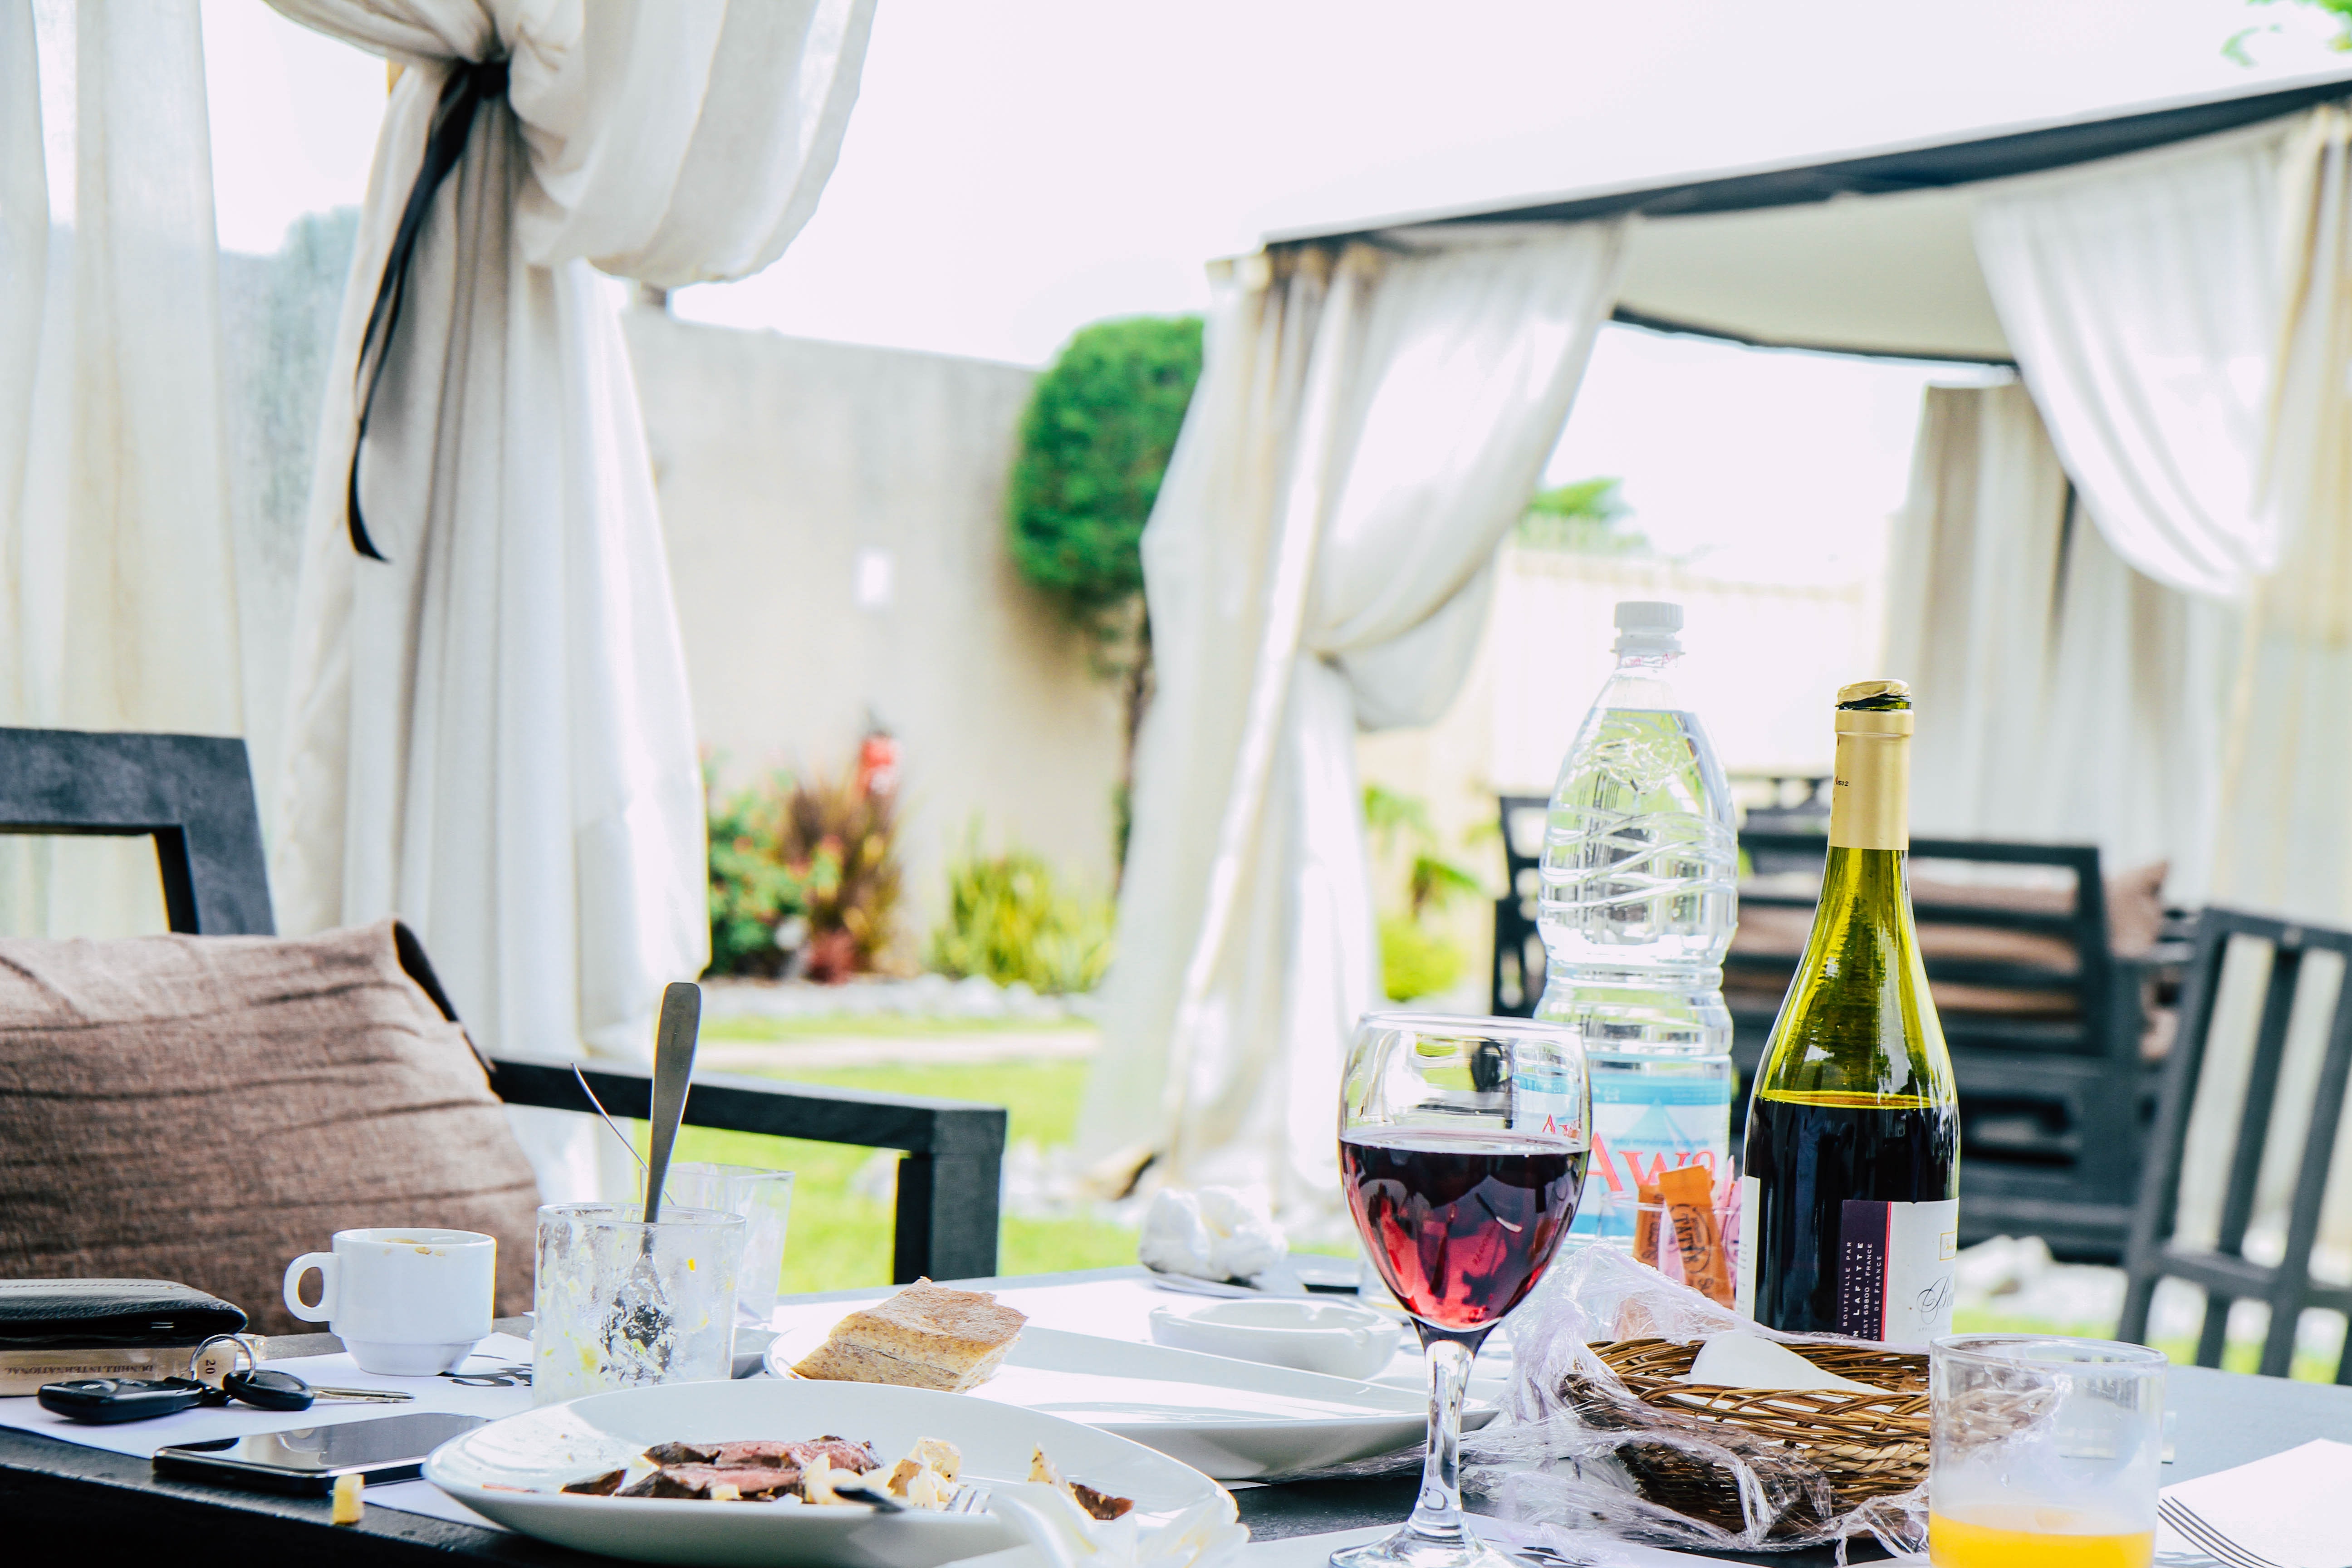
restaurant, room, brunch, rehearsal dinner, meal, table, furniture, interior design, textile, la carte food, lunch, breakfast, tableware, party, banquet